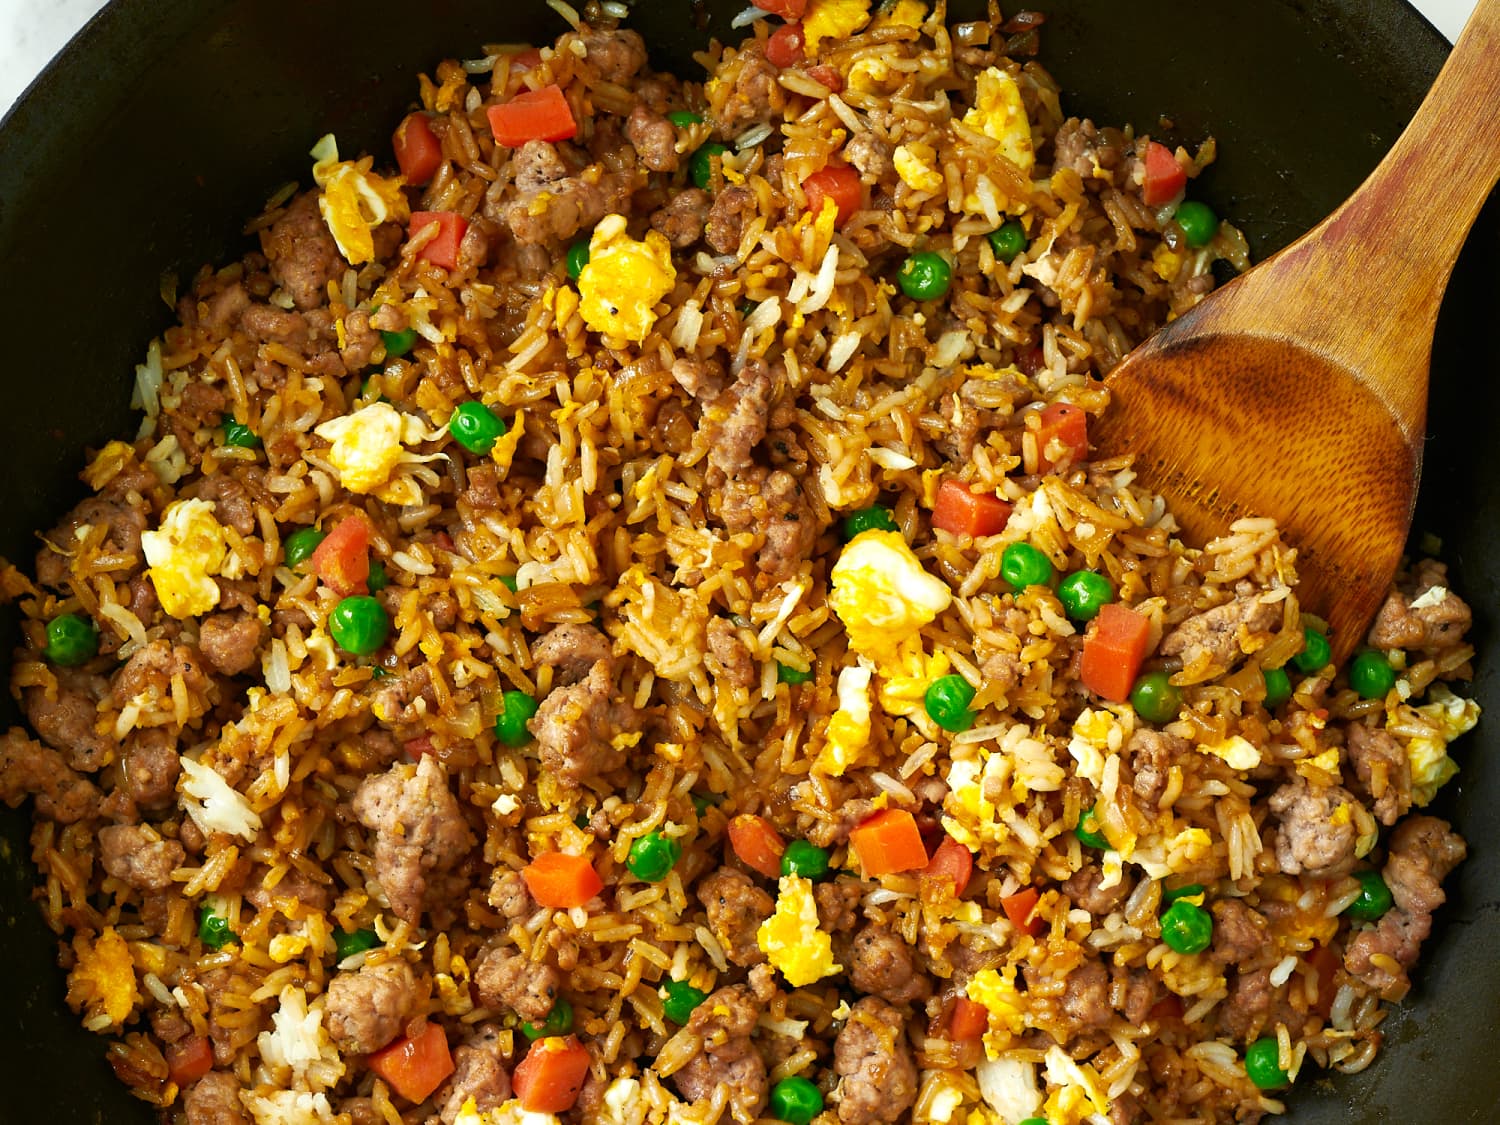
Dish: fried_rice